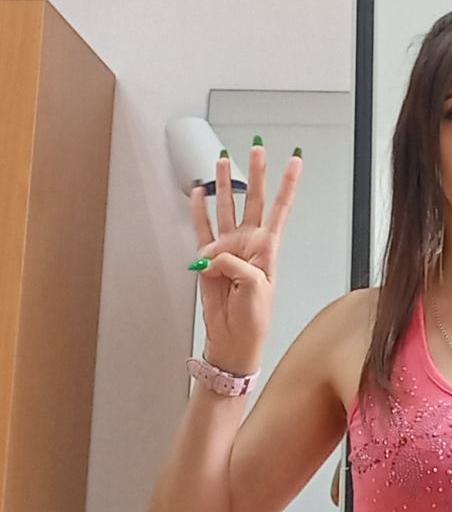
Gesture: four